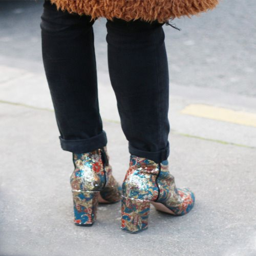
these boots were made for walking .